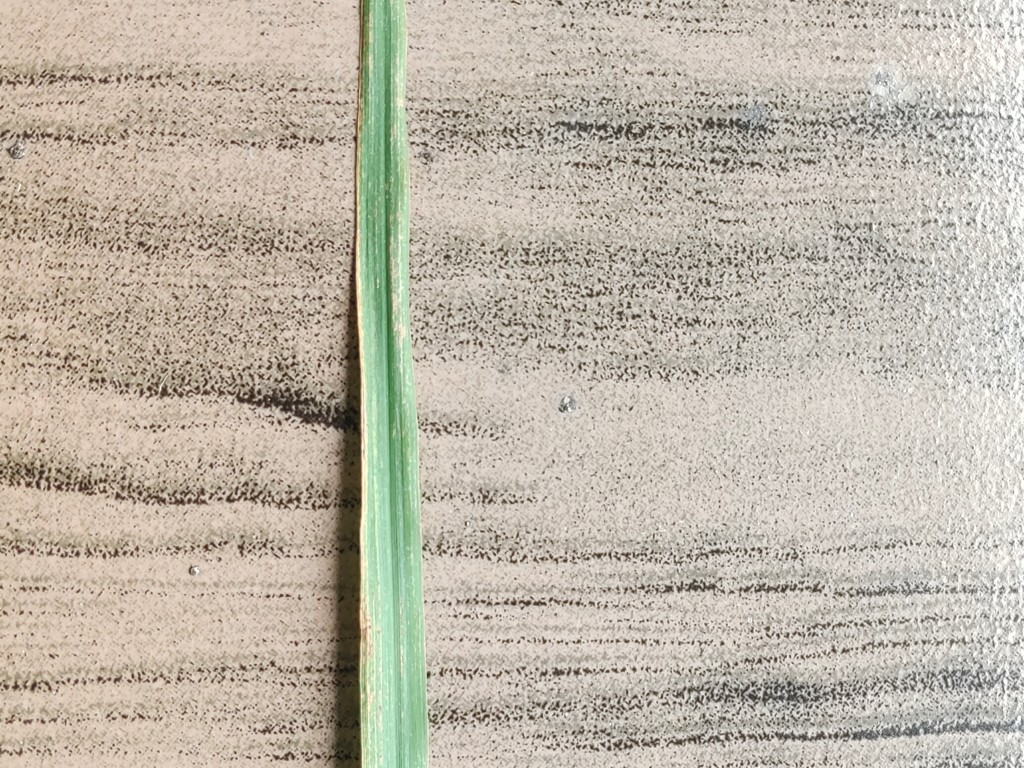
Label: Unhealthy